Philadelphia Bourse

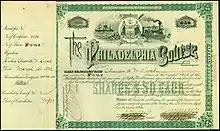
Share of the Philadelphia Bourse, issued March 1, 1892

Upon his return from a European trip in 1890, Bartol organized the Philadelphia business community. He asked each new member to pledge $1,000 to the project. The Bourse motto was "Buy, Sell, Ship via Philadelphia."